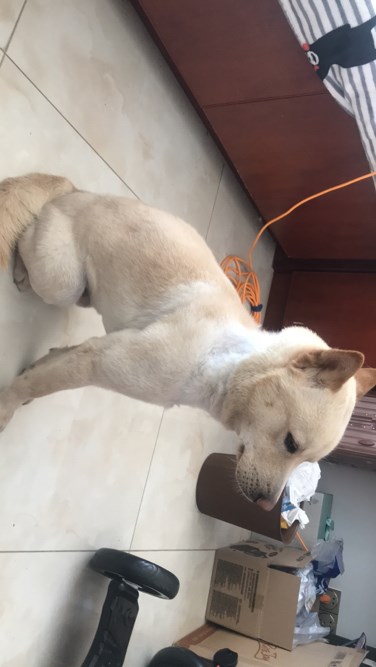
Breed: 3336-n000121-chinese_rural_dog